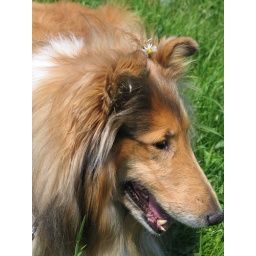
the flower had been placed by a little girl